Porsche

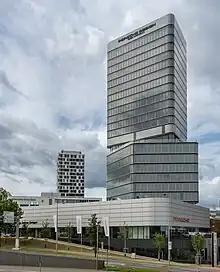
Porsche Design Tower, Stuttgart

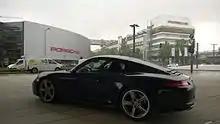
A 991 in front of the factory in which it was assembled, Porsche-Werk Stuttgart (right), and the manufacturer's central dealership, Porsche Zentrum Stuttgart (left)

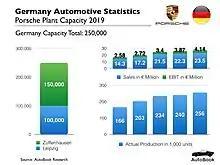
Porsche production statistics (2018)

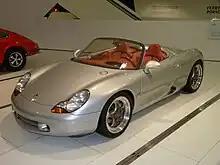
Porsche Boxster concept

Porsche SE was created in June 2007 by renaming the old Dr. Ing. h.c. F. Porsche AG, and became a holding company for the families' stake in Porsche Zwischenholding GmbH (50.1%) (which in turn held 100% of the old Porsche AG) and Volkswagen AG (50.7%). At the same time, the new Dr. Ing. h.c. F. Porsche AG (Porsche AG) was created for the car manufacturing business.